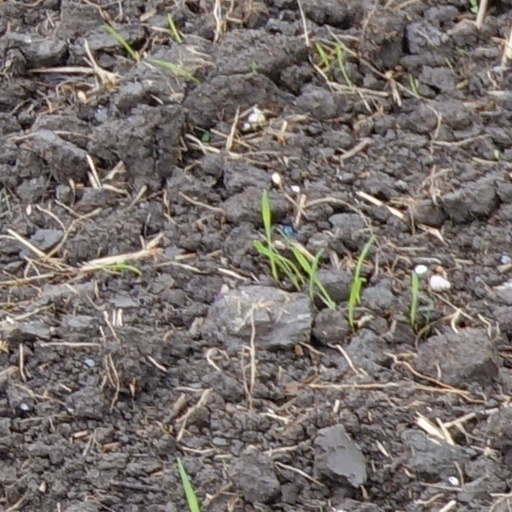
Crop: wheat